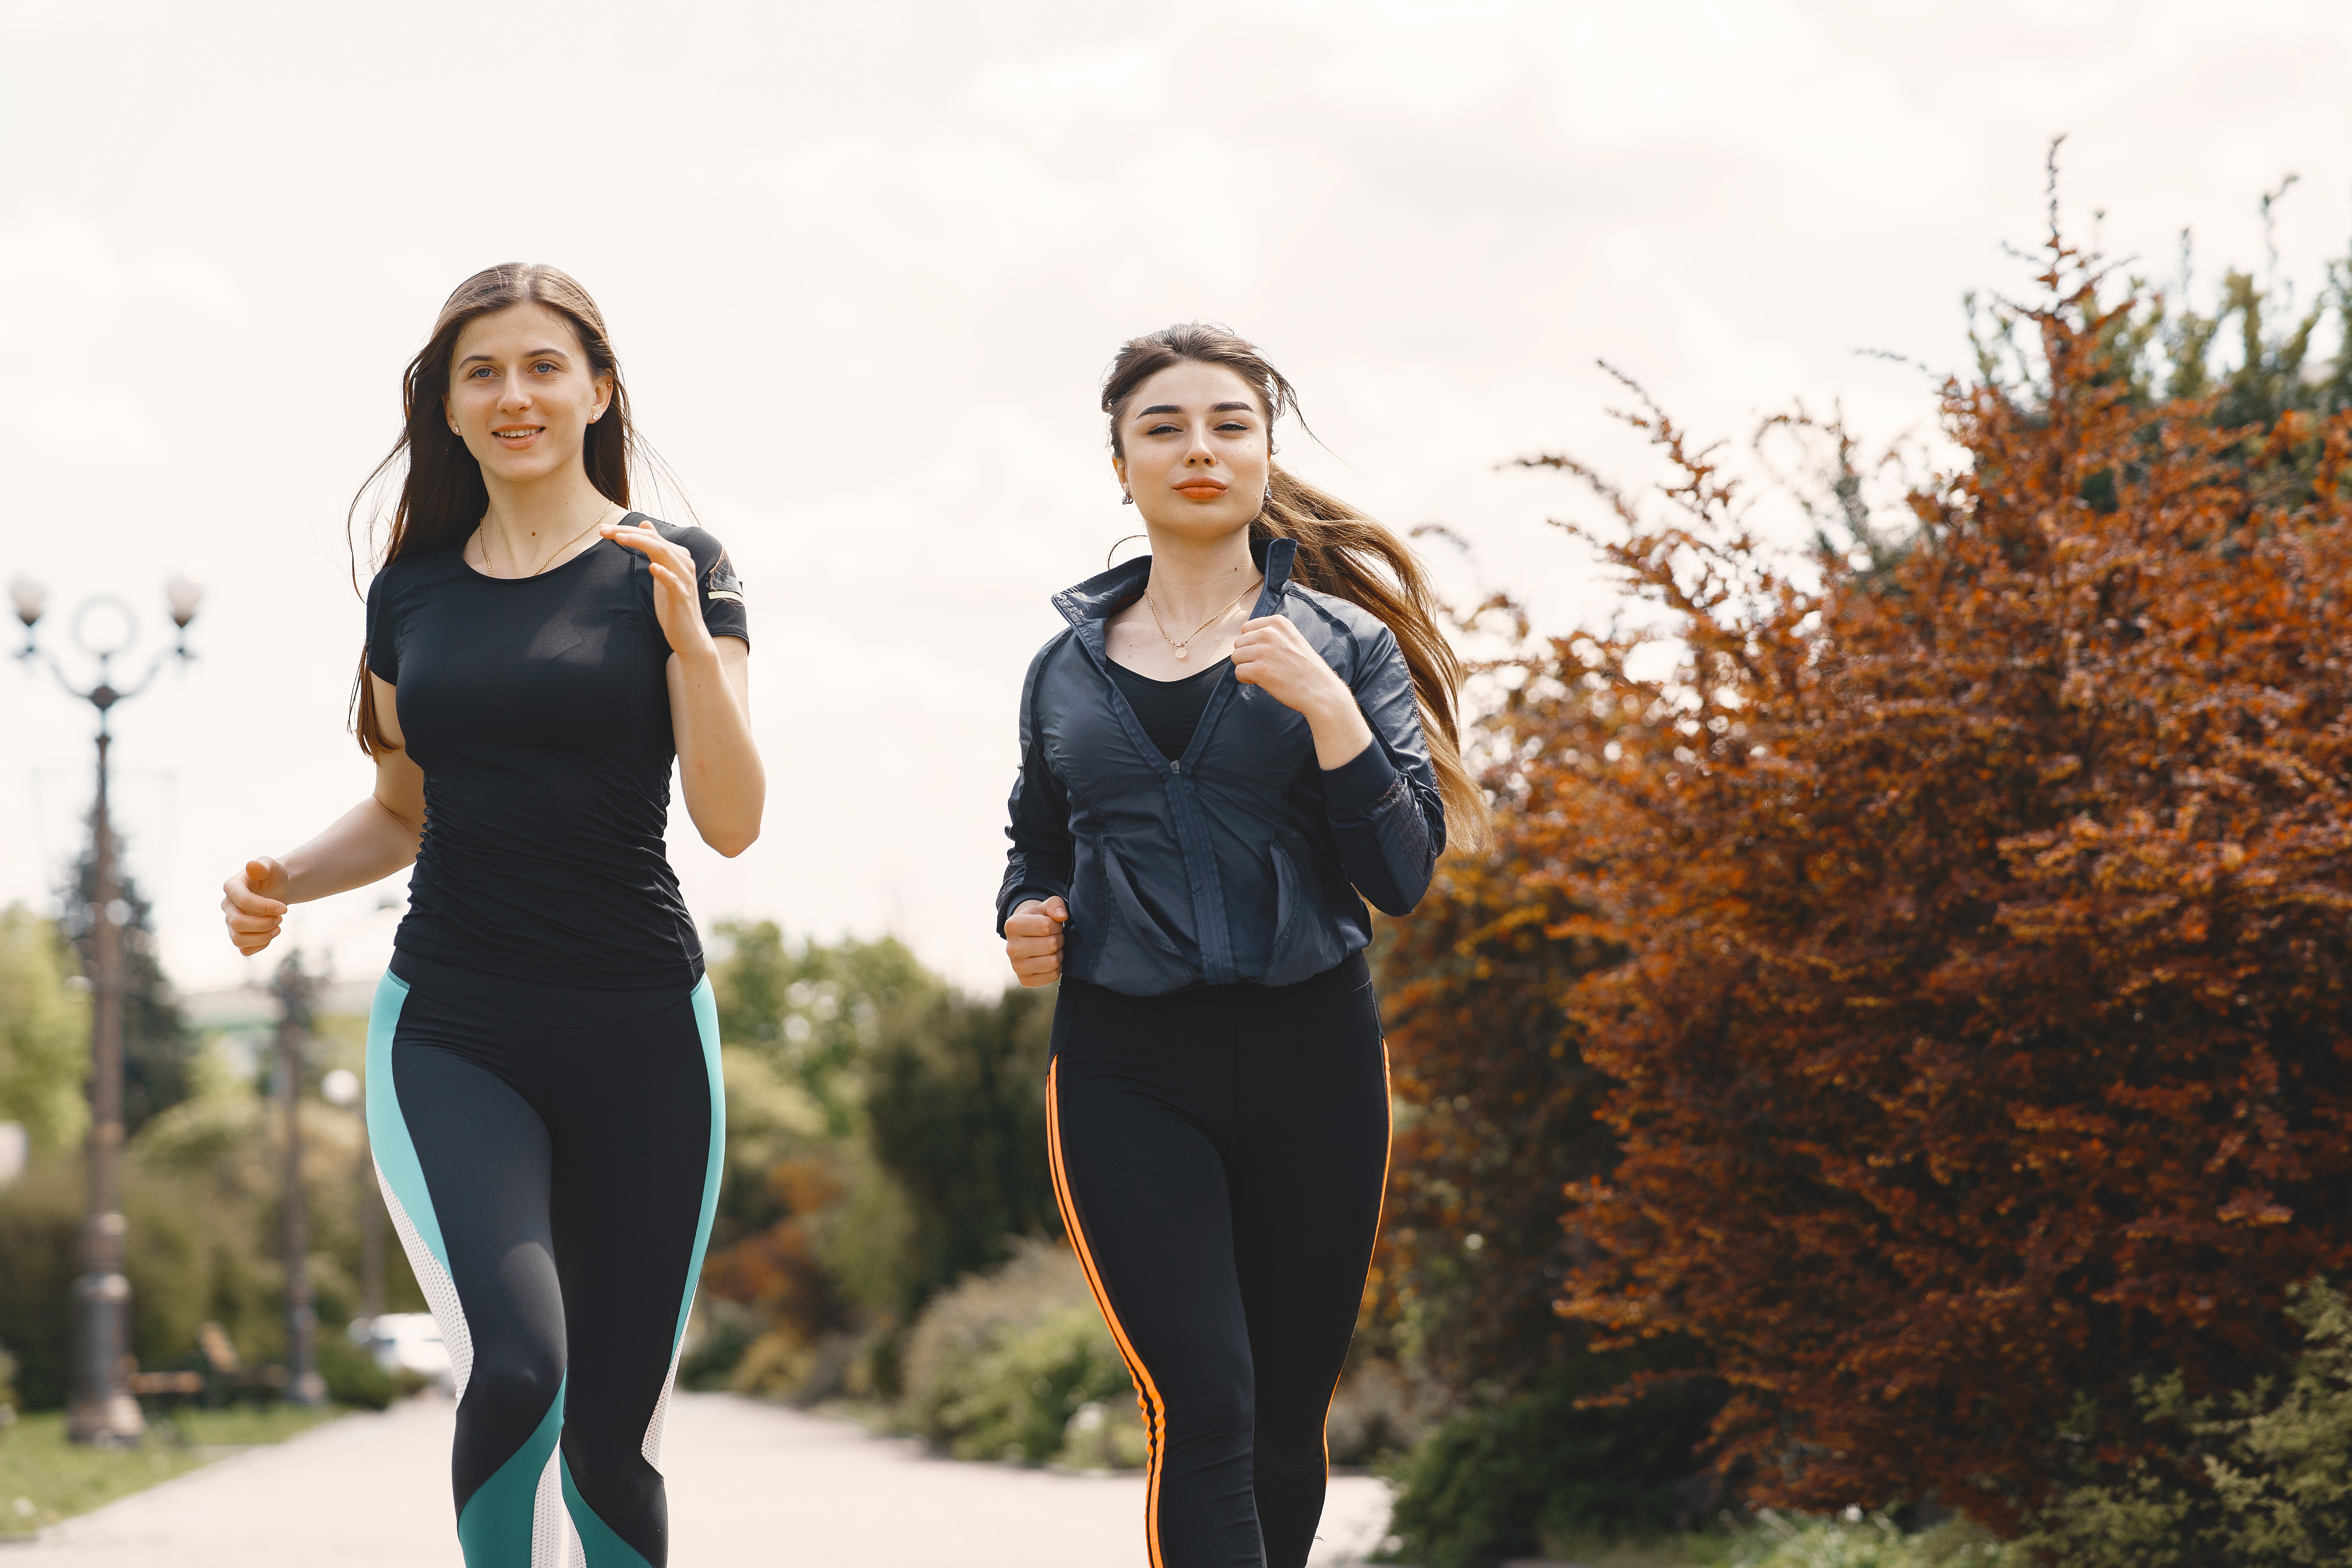
girls, summer, sport, fitness, training, lifestyle, healthy, park, nature, outdoor, workout, young, adult, exercise, fit, beautiful, active, female, women, activity, people, sporty, health, outside, athlete, person, morning, caucasian, athletic, wellness, leisure, green, portrait, sunny, grass, one, spring, smiling, enjoy, body, sportswear, beauty, lady, black, hair, brunette, People in nature, jogging, running, recreation, fun, physical fitness, walking, shoulder, joint, photography, leggings, tights, textile, individual sports, happy, street fashion, yoga pant, trousers, gesture, autumn